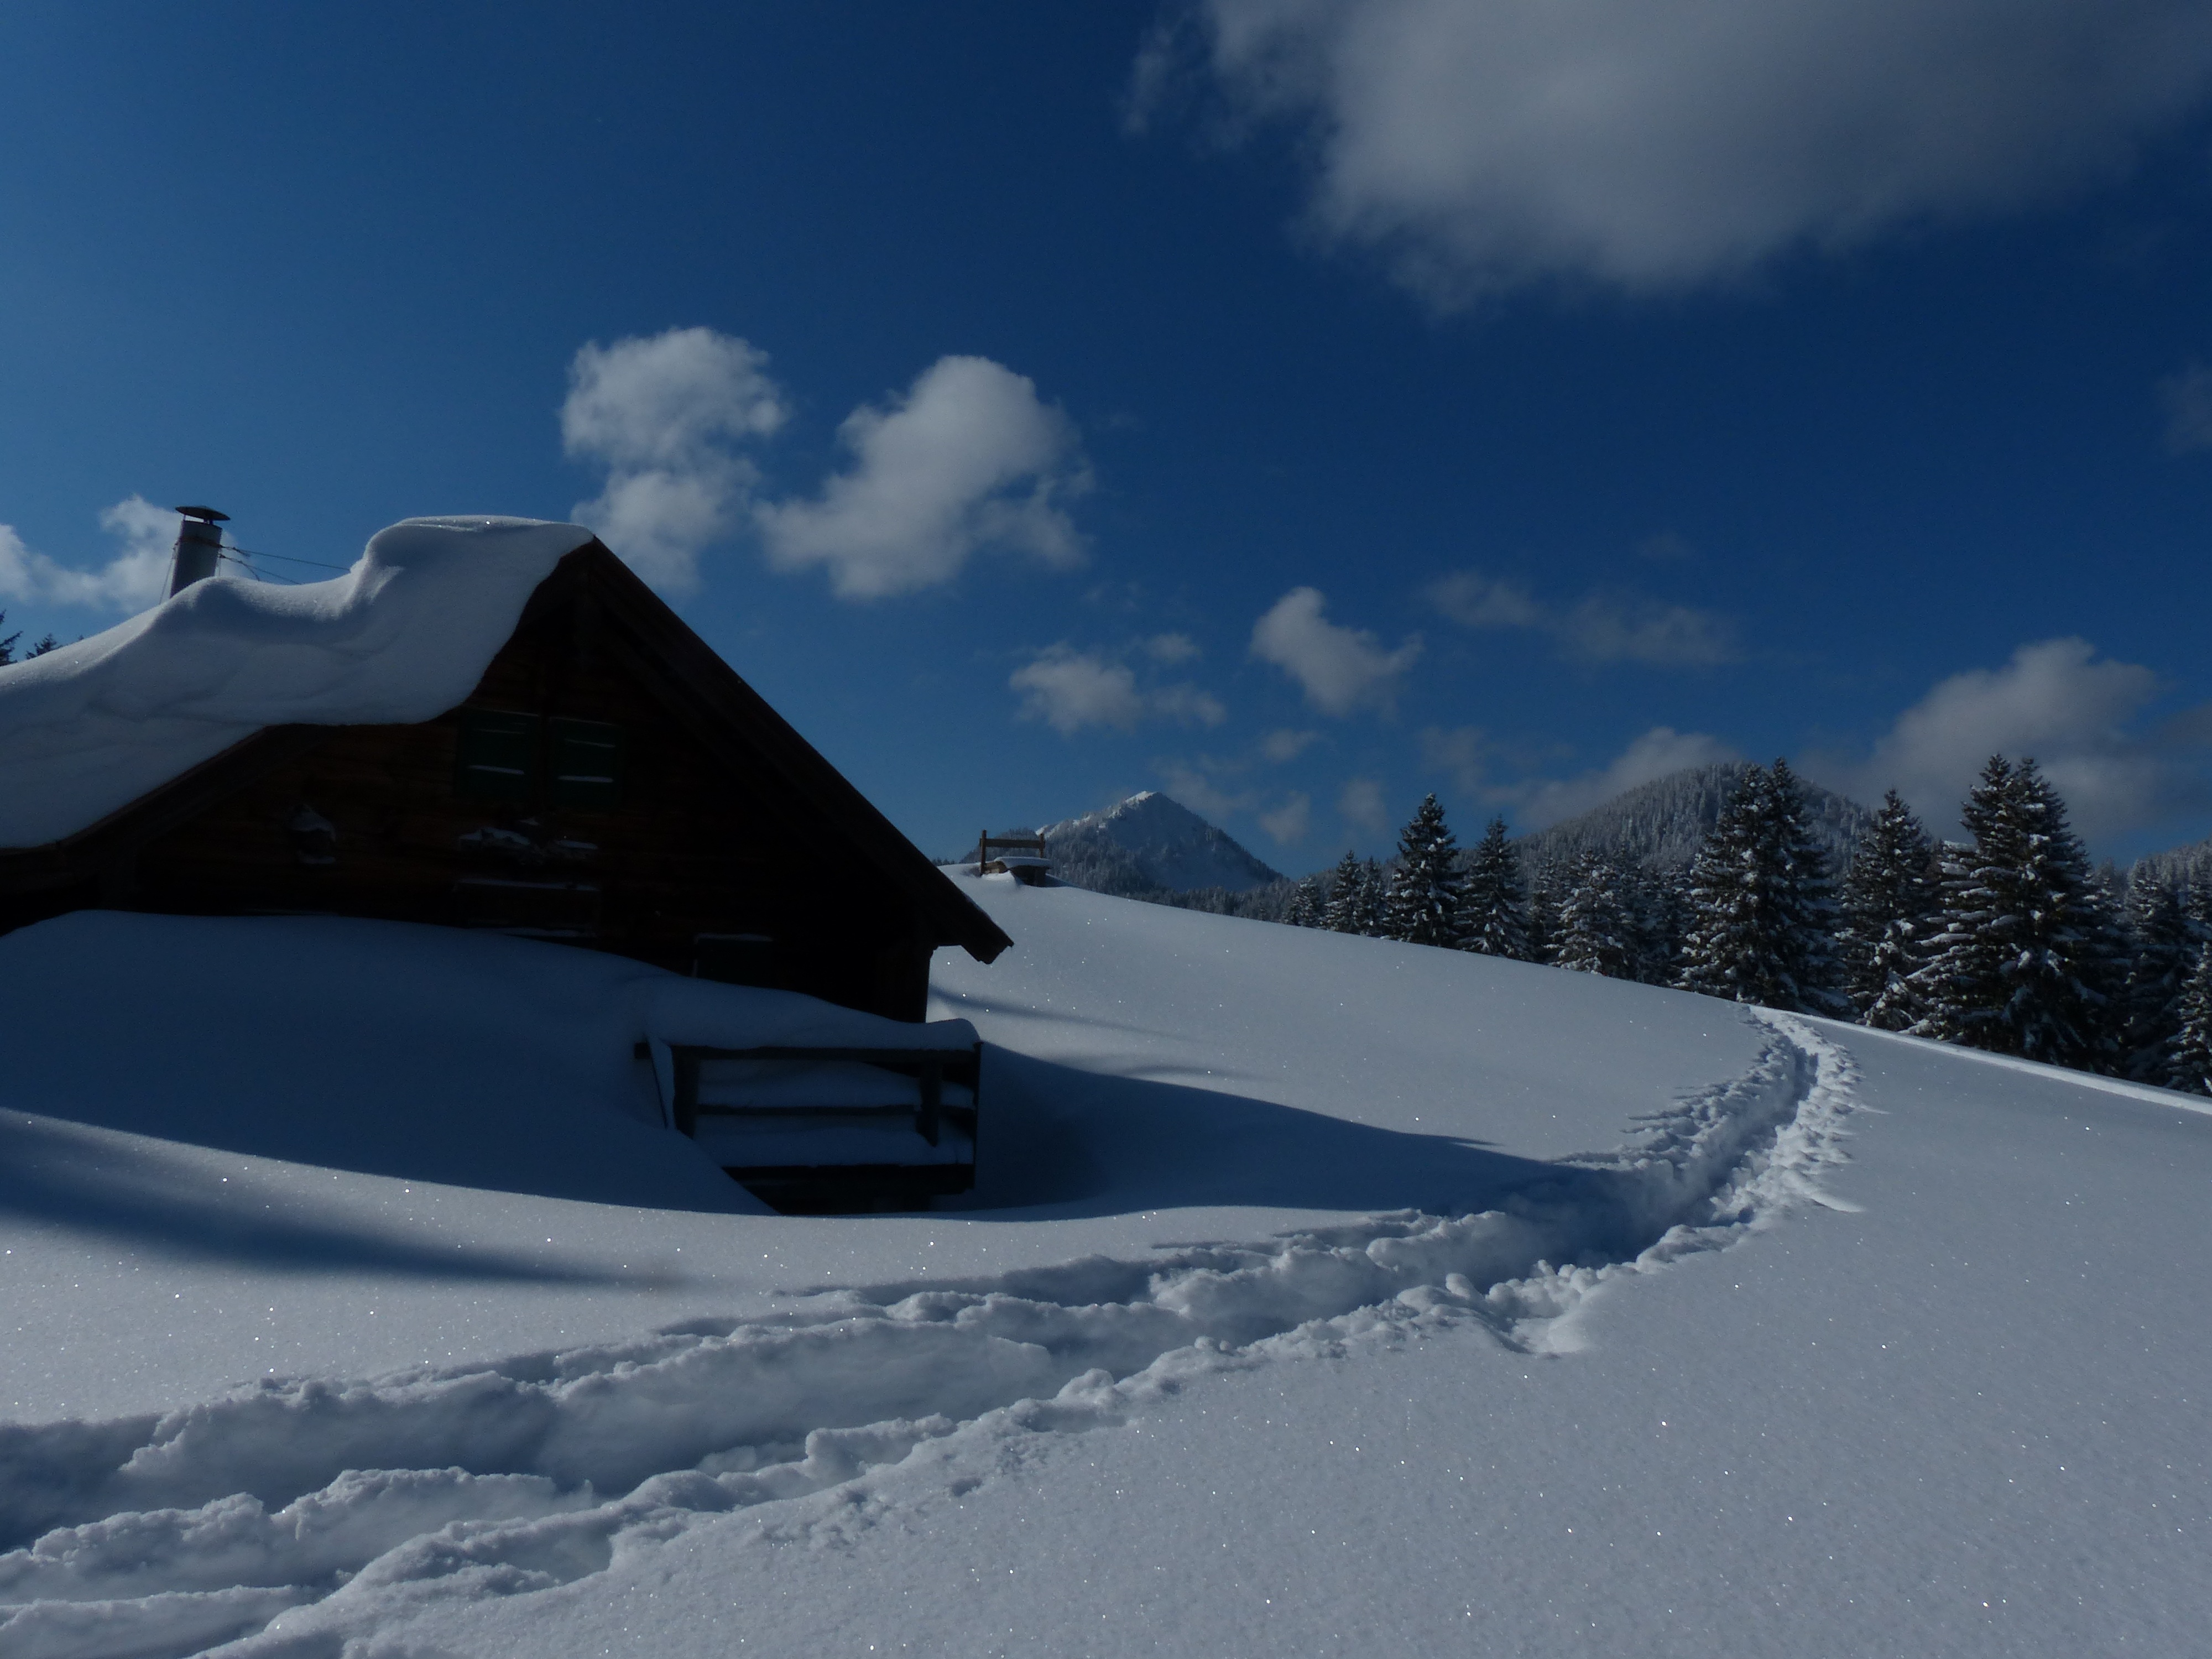
mountain, snow, cold, winter, light, white, mountain range, hut, weather, season, bavaria, winter dream, wintry, mountainous landforms, geological phenomenon